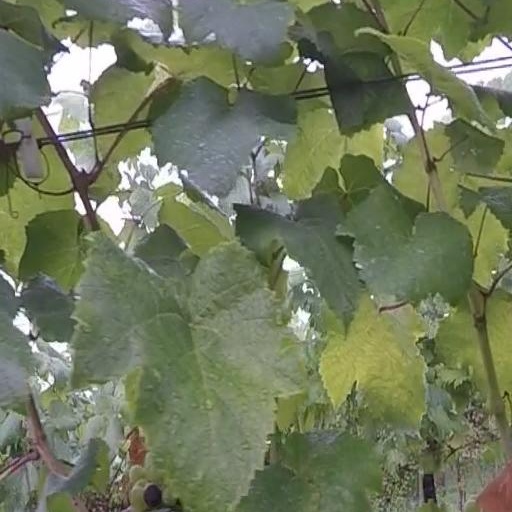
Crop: grape